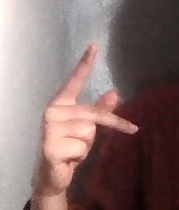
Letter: dha